Ornellaia

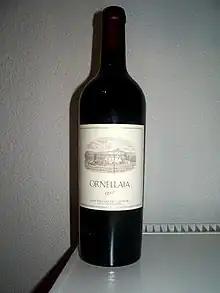
A bottle of Ornellaia of the 1997 vintage

Ornellaia is an Italian wine producer in the DOC Bolgheri in Toscana, known as a producer of Super Tuscan wine. Ornellaia is considered one of Italy's leading Bordeaux-style red wines. The estate also produces a second wine, Le Serre Nuove, the blend Le Volte, the Merlot-labeled varietal wine Masseto, a second wine of Masseto (Massetino, a blend of Merlot and Cabernet Franc), in addition to estate production of grappa and olive oil. In 2012, the winery's name was changed from "Tenuta dell'Ornellaia" to "Ornellaia e Masseto", in recognition of the increasing importance of the Merlot-based wine.